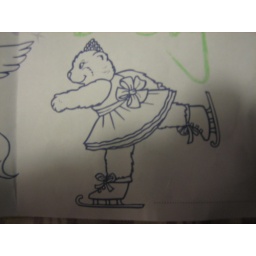
Skating bear in a dress